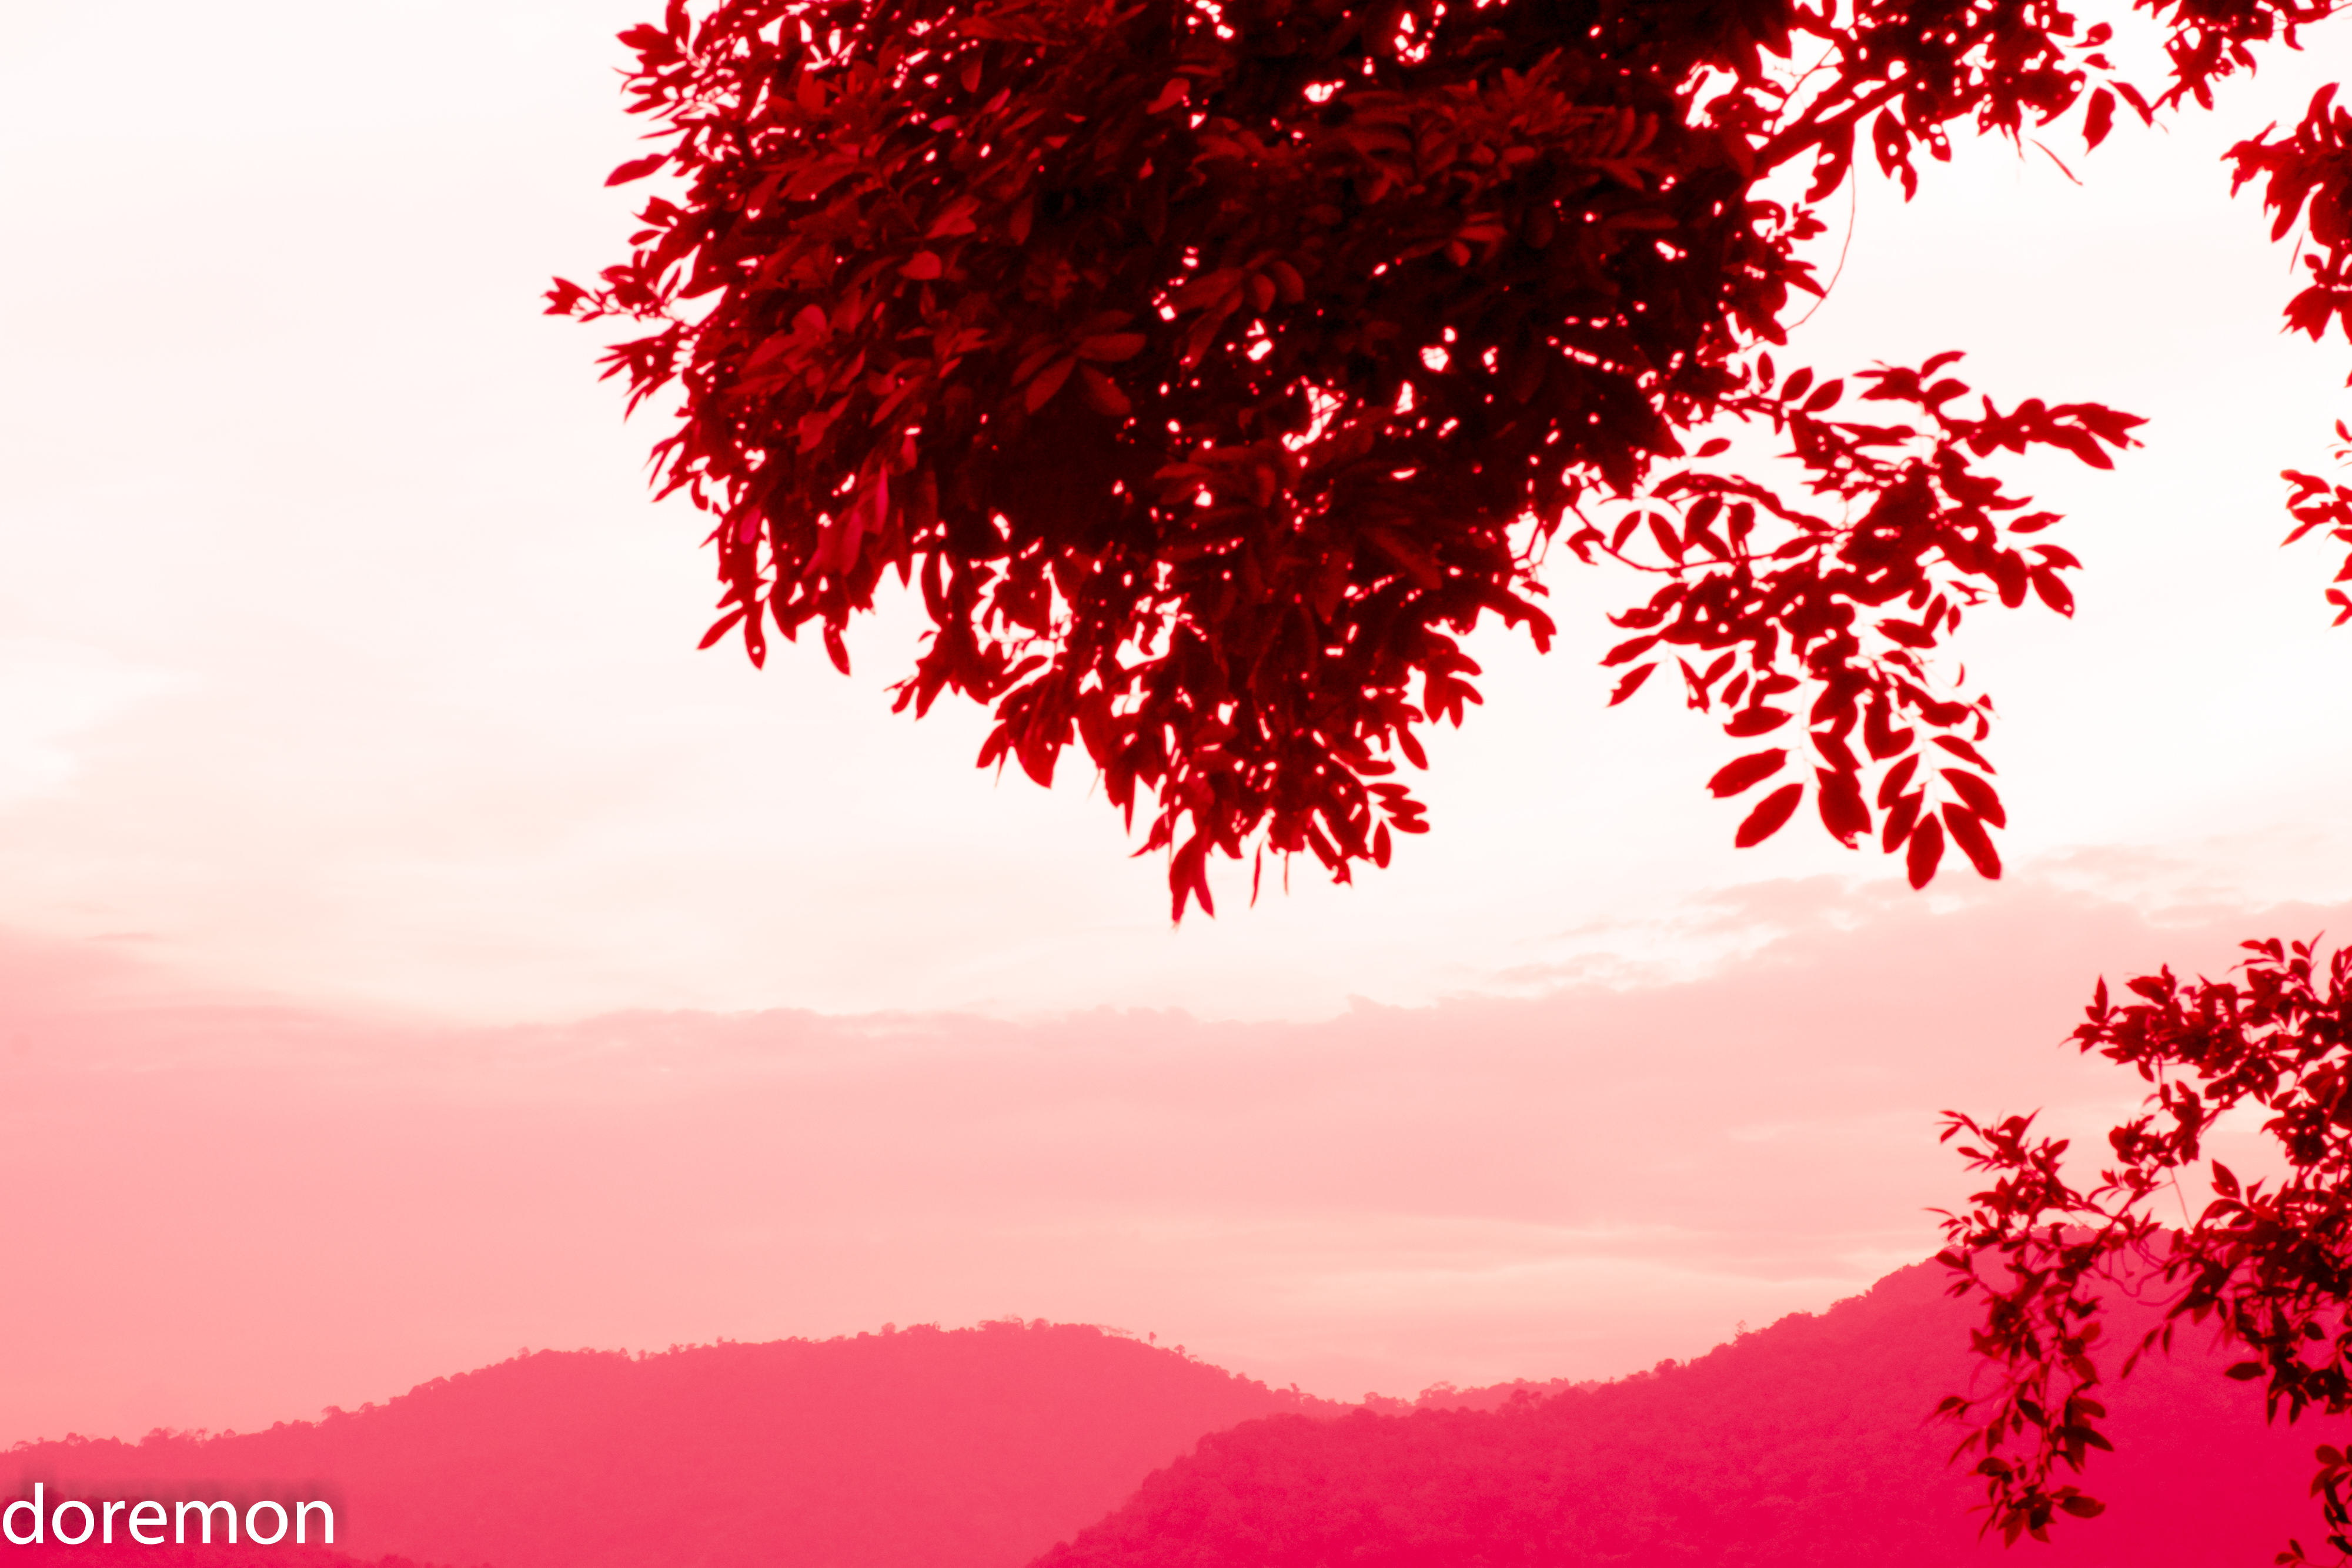
Doremon, red, tree, sky, leaf, woody plant, plant, maple